The Settlers

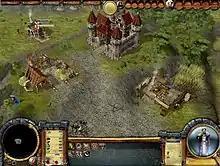
Screenshot of "Heritage of Kings" showing the 3D graphics and redesigned HUD

Despite the problems with its release, "The Settlers IV" sold well, and Blue Byte pressed on with the series. In June 2001, they revealed the next game, "", would be a milestone in several senses - it would be the first to use 3D graphics and it would be released simultaneously for Microsoft Windows and the console market. Ultimately, the PlayStation 2 and GameCube versions never materialised. Speaking to "PC Games" in February 2002, the game's project manager and the series' new producer, Benedikt Grindel, explained that after "The Settlers IV" was criticised for being too similar to "The Settlers III", Blue Byte decided that the next game should represent a "real innovation leap". He also explained that for the first time, a "Settlers" game was being developed with an eye to the international market, particularly North America, as the series had traditionally sold poorly outside Europe. He later said that "we wanted to make a game that worked everywhere".